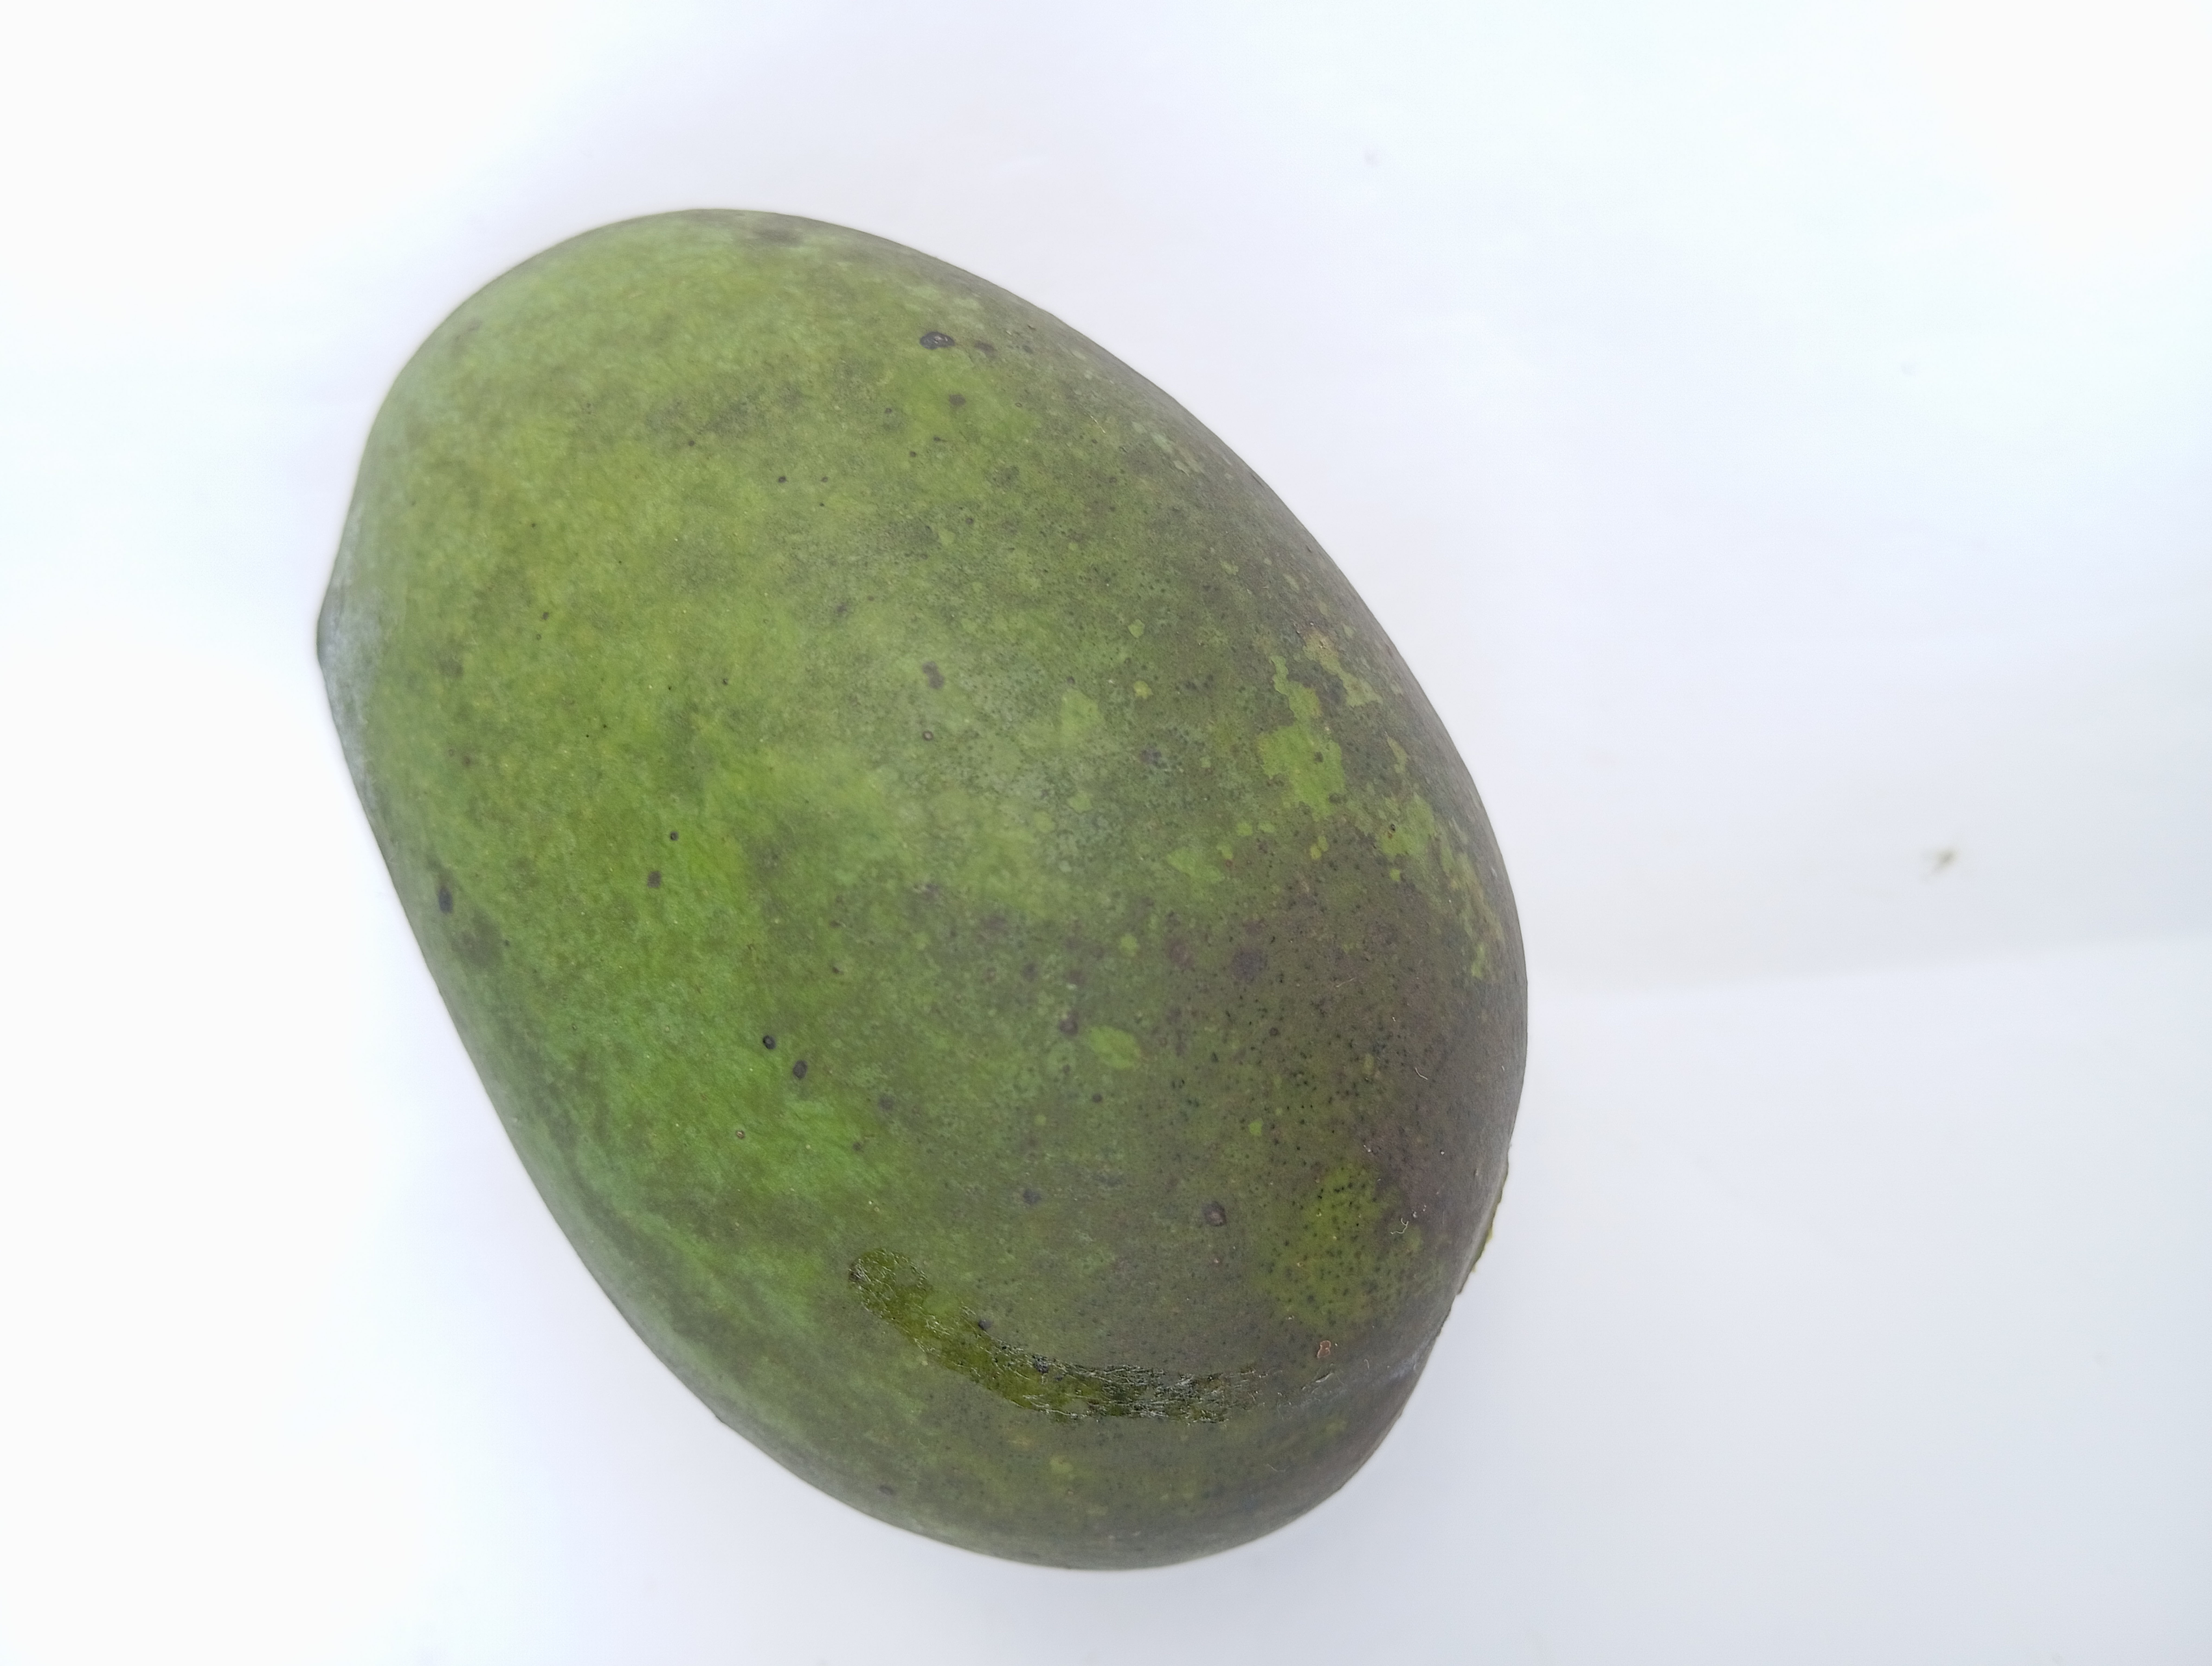
Mango variety: Harivanga